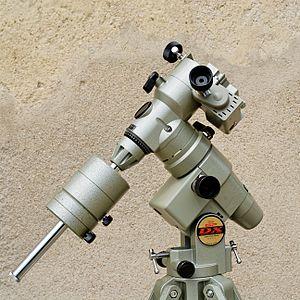
Monture equatoriale GP-DX fixée sur un trépied.